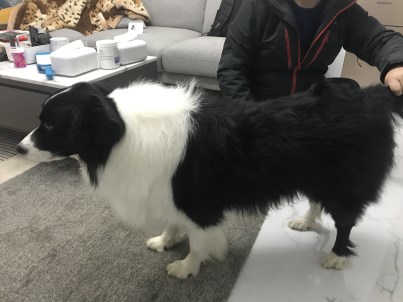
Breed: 2594-n000109-Border_collie